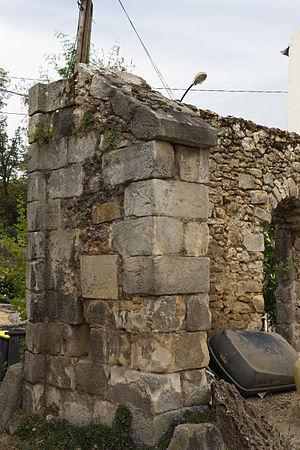
Villemoisson-sur-Orge est une commune française située à vingt-trois kilomètres au sud de Paris dans le département de l'Essonne en région Île-de-France. Elle fait partie de la communauté d'agglomération Cœur d'Essonne Agglomération.